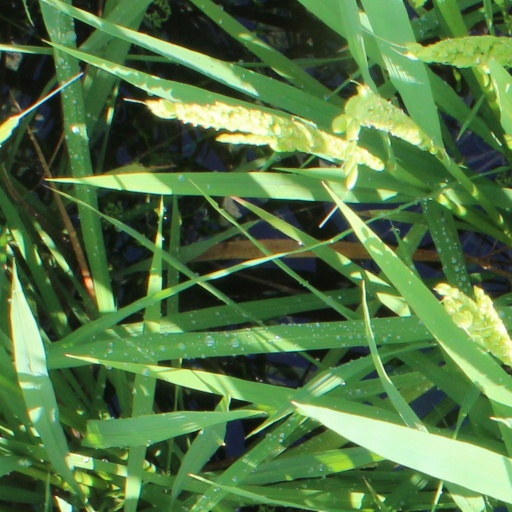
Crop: rice